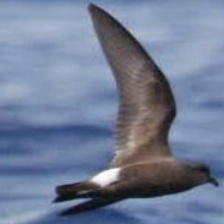
Species: ASHY STORM PETREL
Scientific name: OCEANODROMA HOMOCHROA